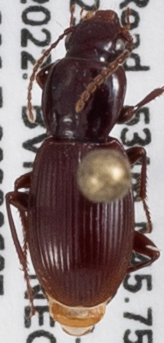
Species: Pterostichus pumilus
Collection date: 2022-06-07
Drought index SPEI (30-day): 1.546
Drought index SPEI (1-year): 1.082
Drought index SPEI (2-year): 0.47